Franklinton Apartments at State and May

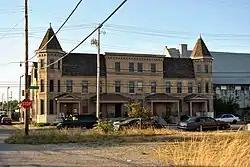

The Franklinton Apartments at State and May is a historic building in the Franklinton neighborhood of Columbus, Ohio. The building was built in 1900 and listed on the National Register of Historic Places in 2005. The building is significant as it represents the neighborhood's residential investment following an industrial boom. It is also one of four L-shaped corner rowhouses built in Franklinton in 1900, and another was built in 1910. It is a defined property type relatively unique to the neighborhood, with only one other known example elsewhere in the city.